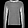
Label: Pullover